Tiwa people

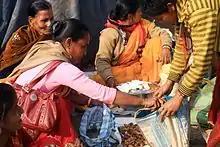
Jonbeel Mela

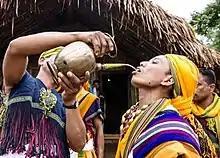
Khelchawa Festival of Hills Tiwa.

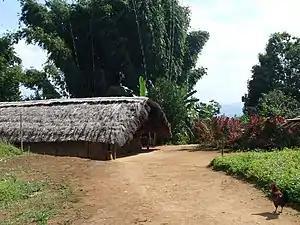
A Hill Tiwa house

Tiwa population in India is 371,000 approx. (2011 census). But according to the 2001 Census reports 161,000 approx. "Tiwas/Lalungs"; this figure comprises only the Plains Tiwas. As they became a Scheduled Tribe after the 2001 Census, the Hill Tiwas were not taken into account. Their population may be estimated at 10,000 approx. The total number of Tiwa speakers amounts only to 34,800 approx. (2011 Census).